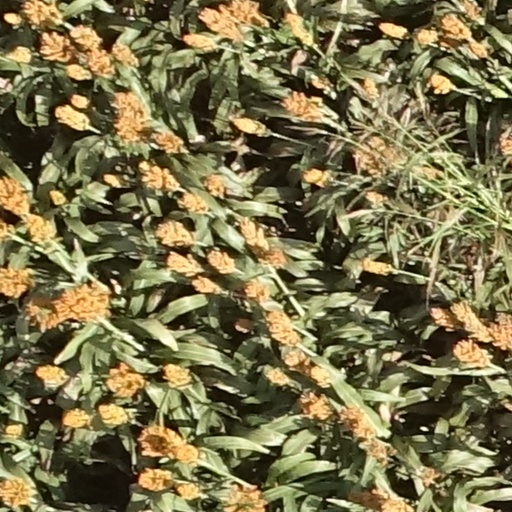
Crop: sorghum